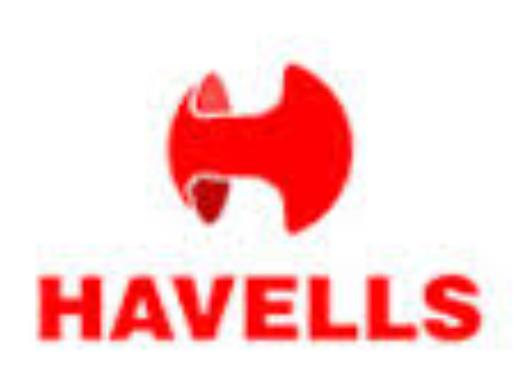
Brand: Havells
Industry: Others